John Whitaker Maitland

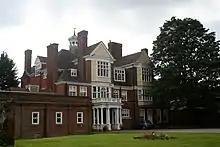
Loughton Hall in 2013

Loughton Hall had been destroyed by fire in 1836, and after Maitland received £30,000 from the City of London for enclosing parts of Epping Forest which he owned, he rebuilt in 1878.